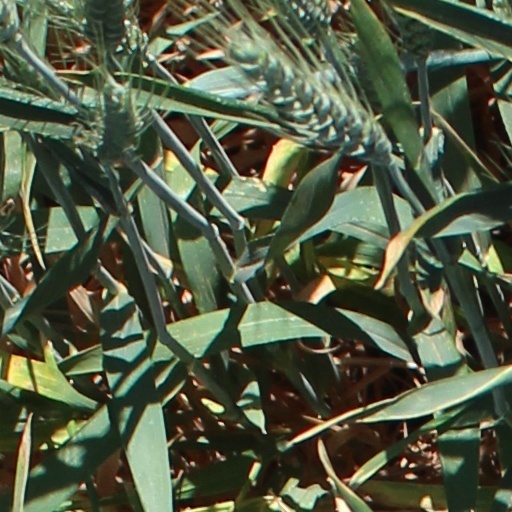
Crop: wheat